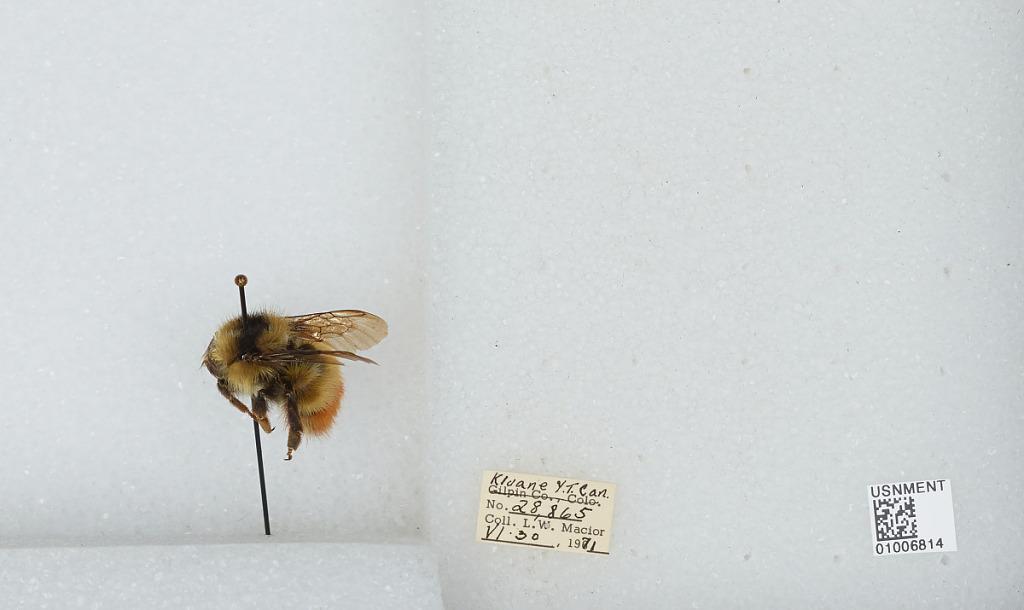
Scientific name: Bombus (Pyrobombus) flavifrons Cresson
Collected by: L. Macior
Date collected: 1971-6-30
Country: Canada
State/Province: Yukon Territory
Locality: Kluane
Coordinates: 60.75, -139.5